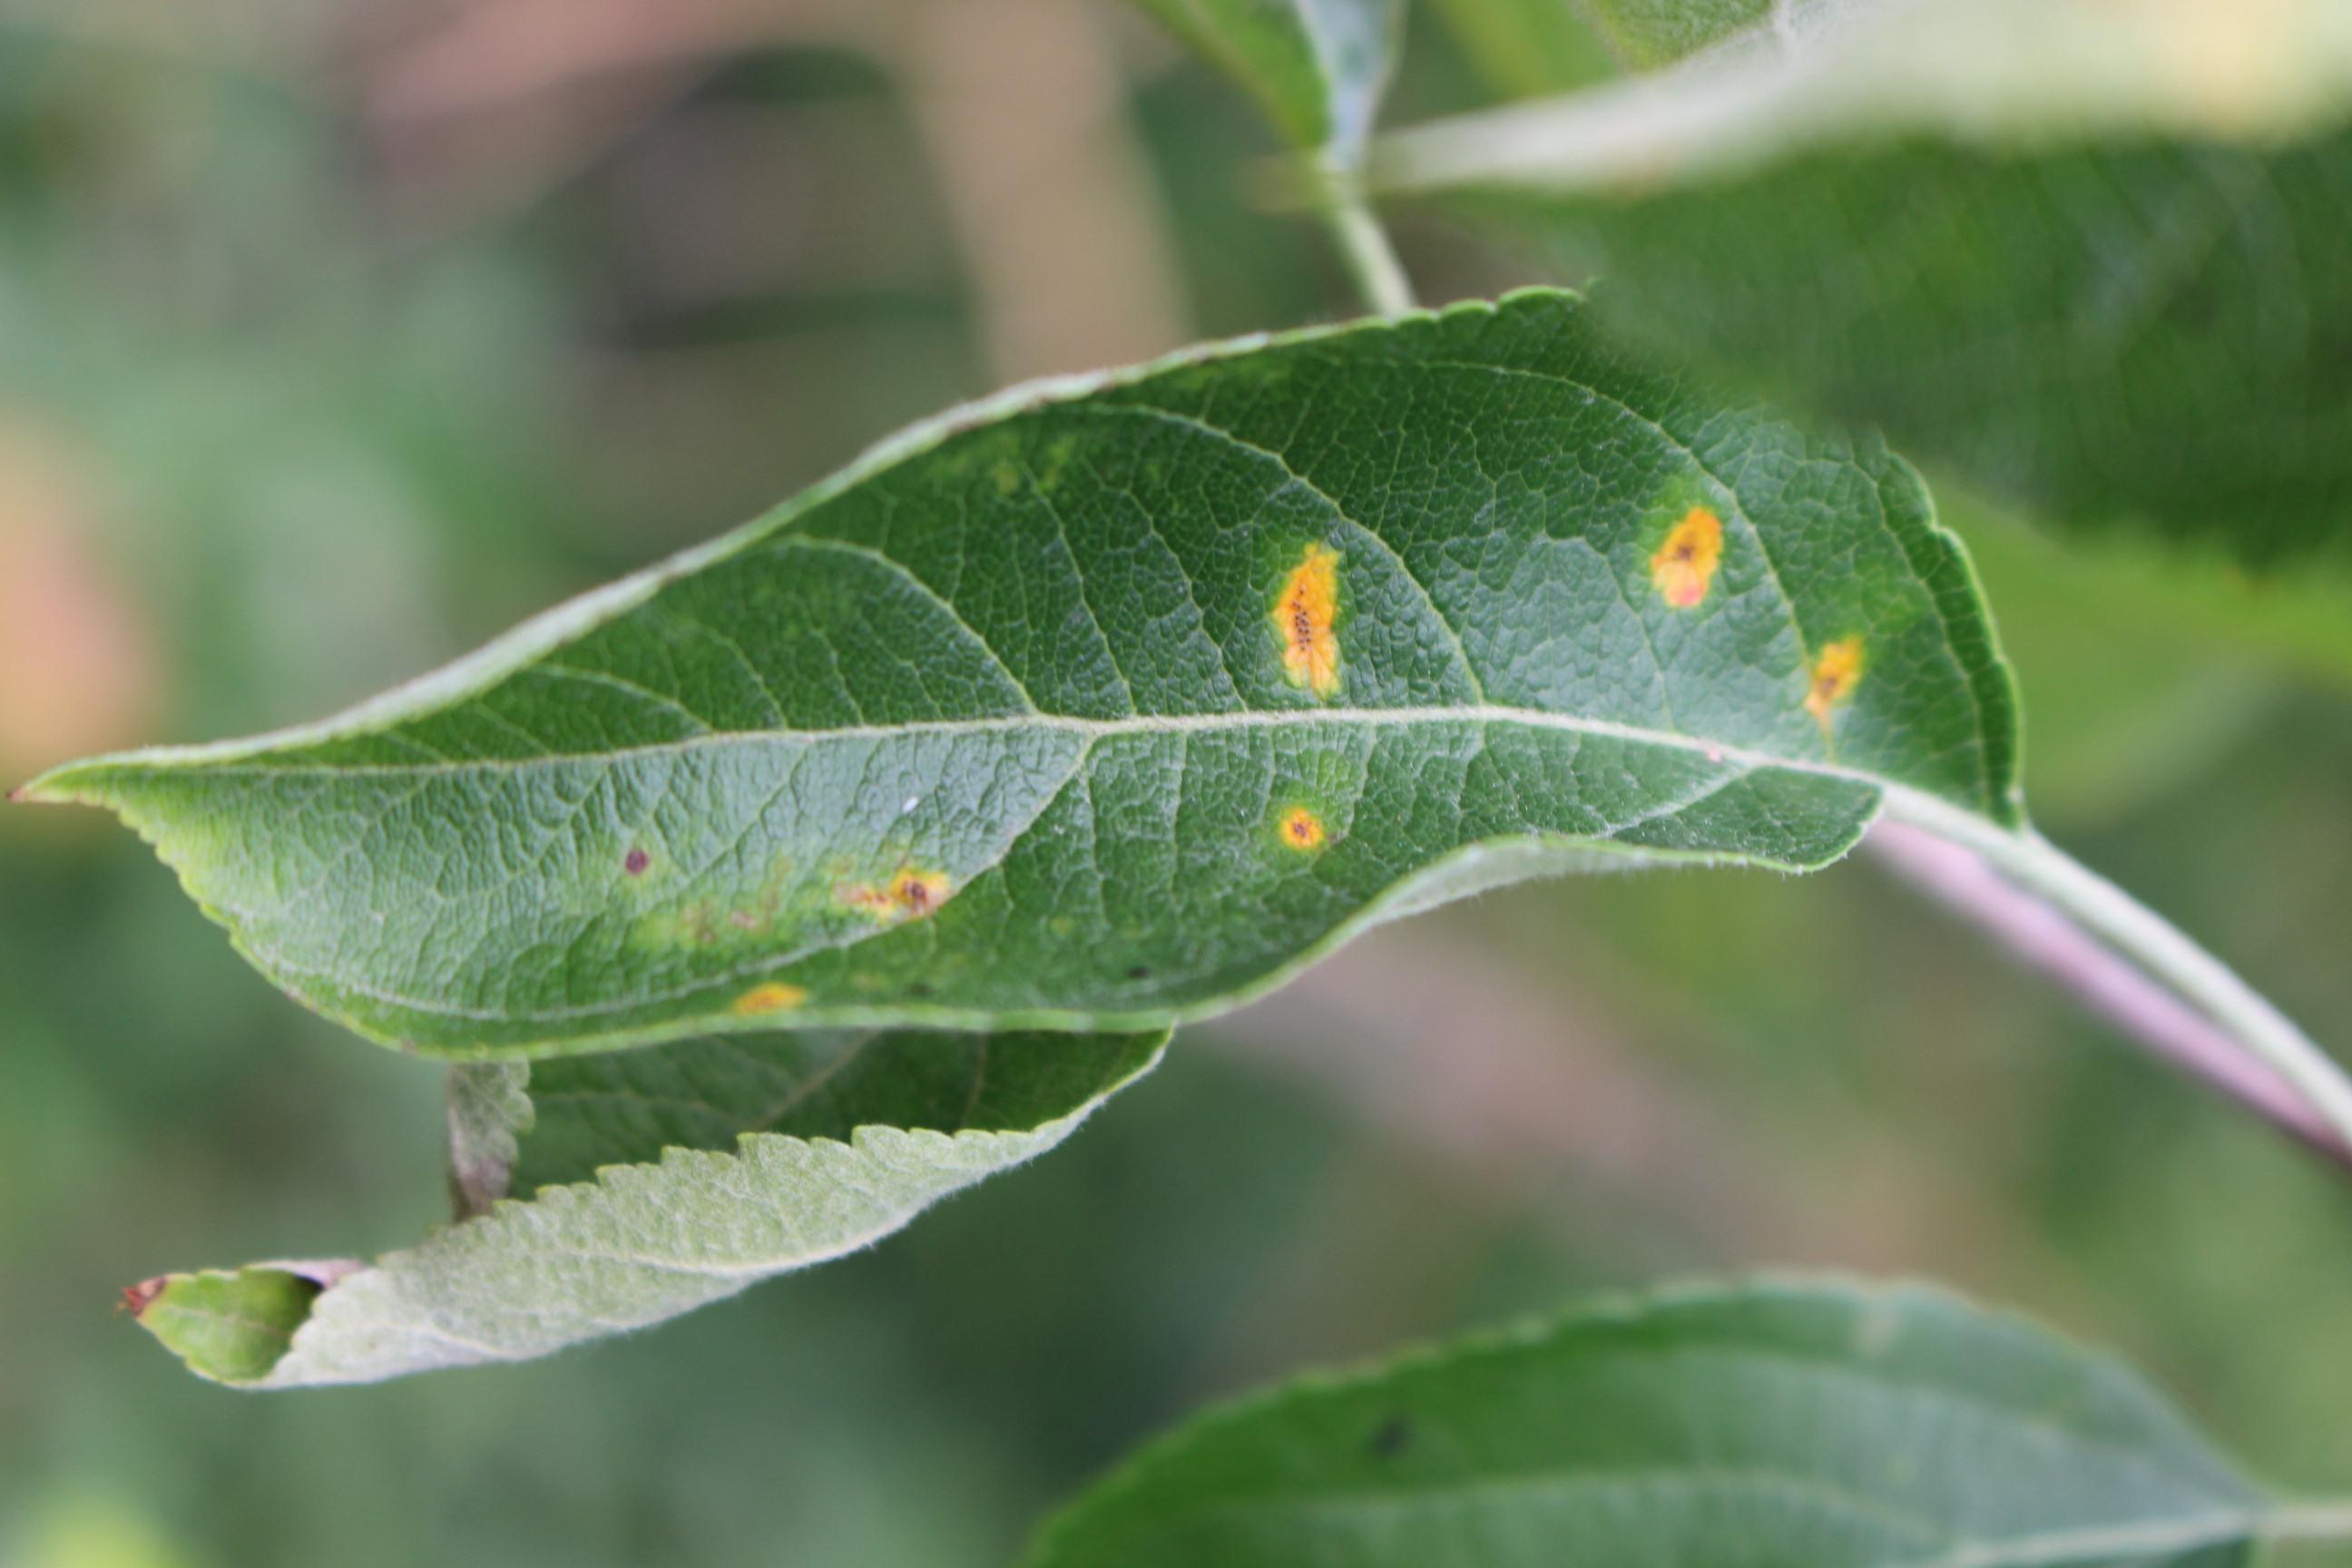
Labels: rust